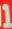
Number: 1